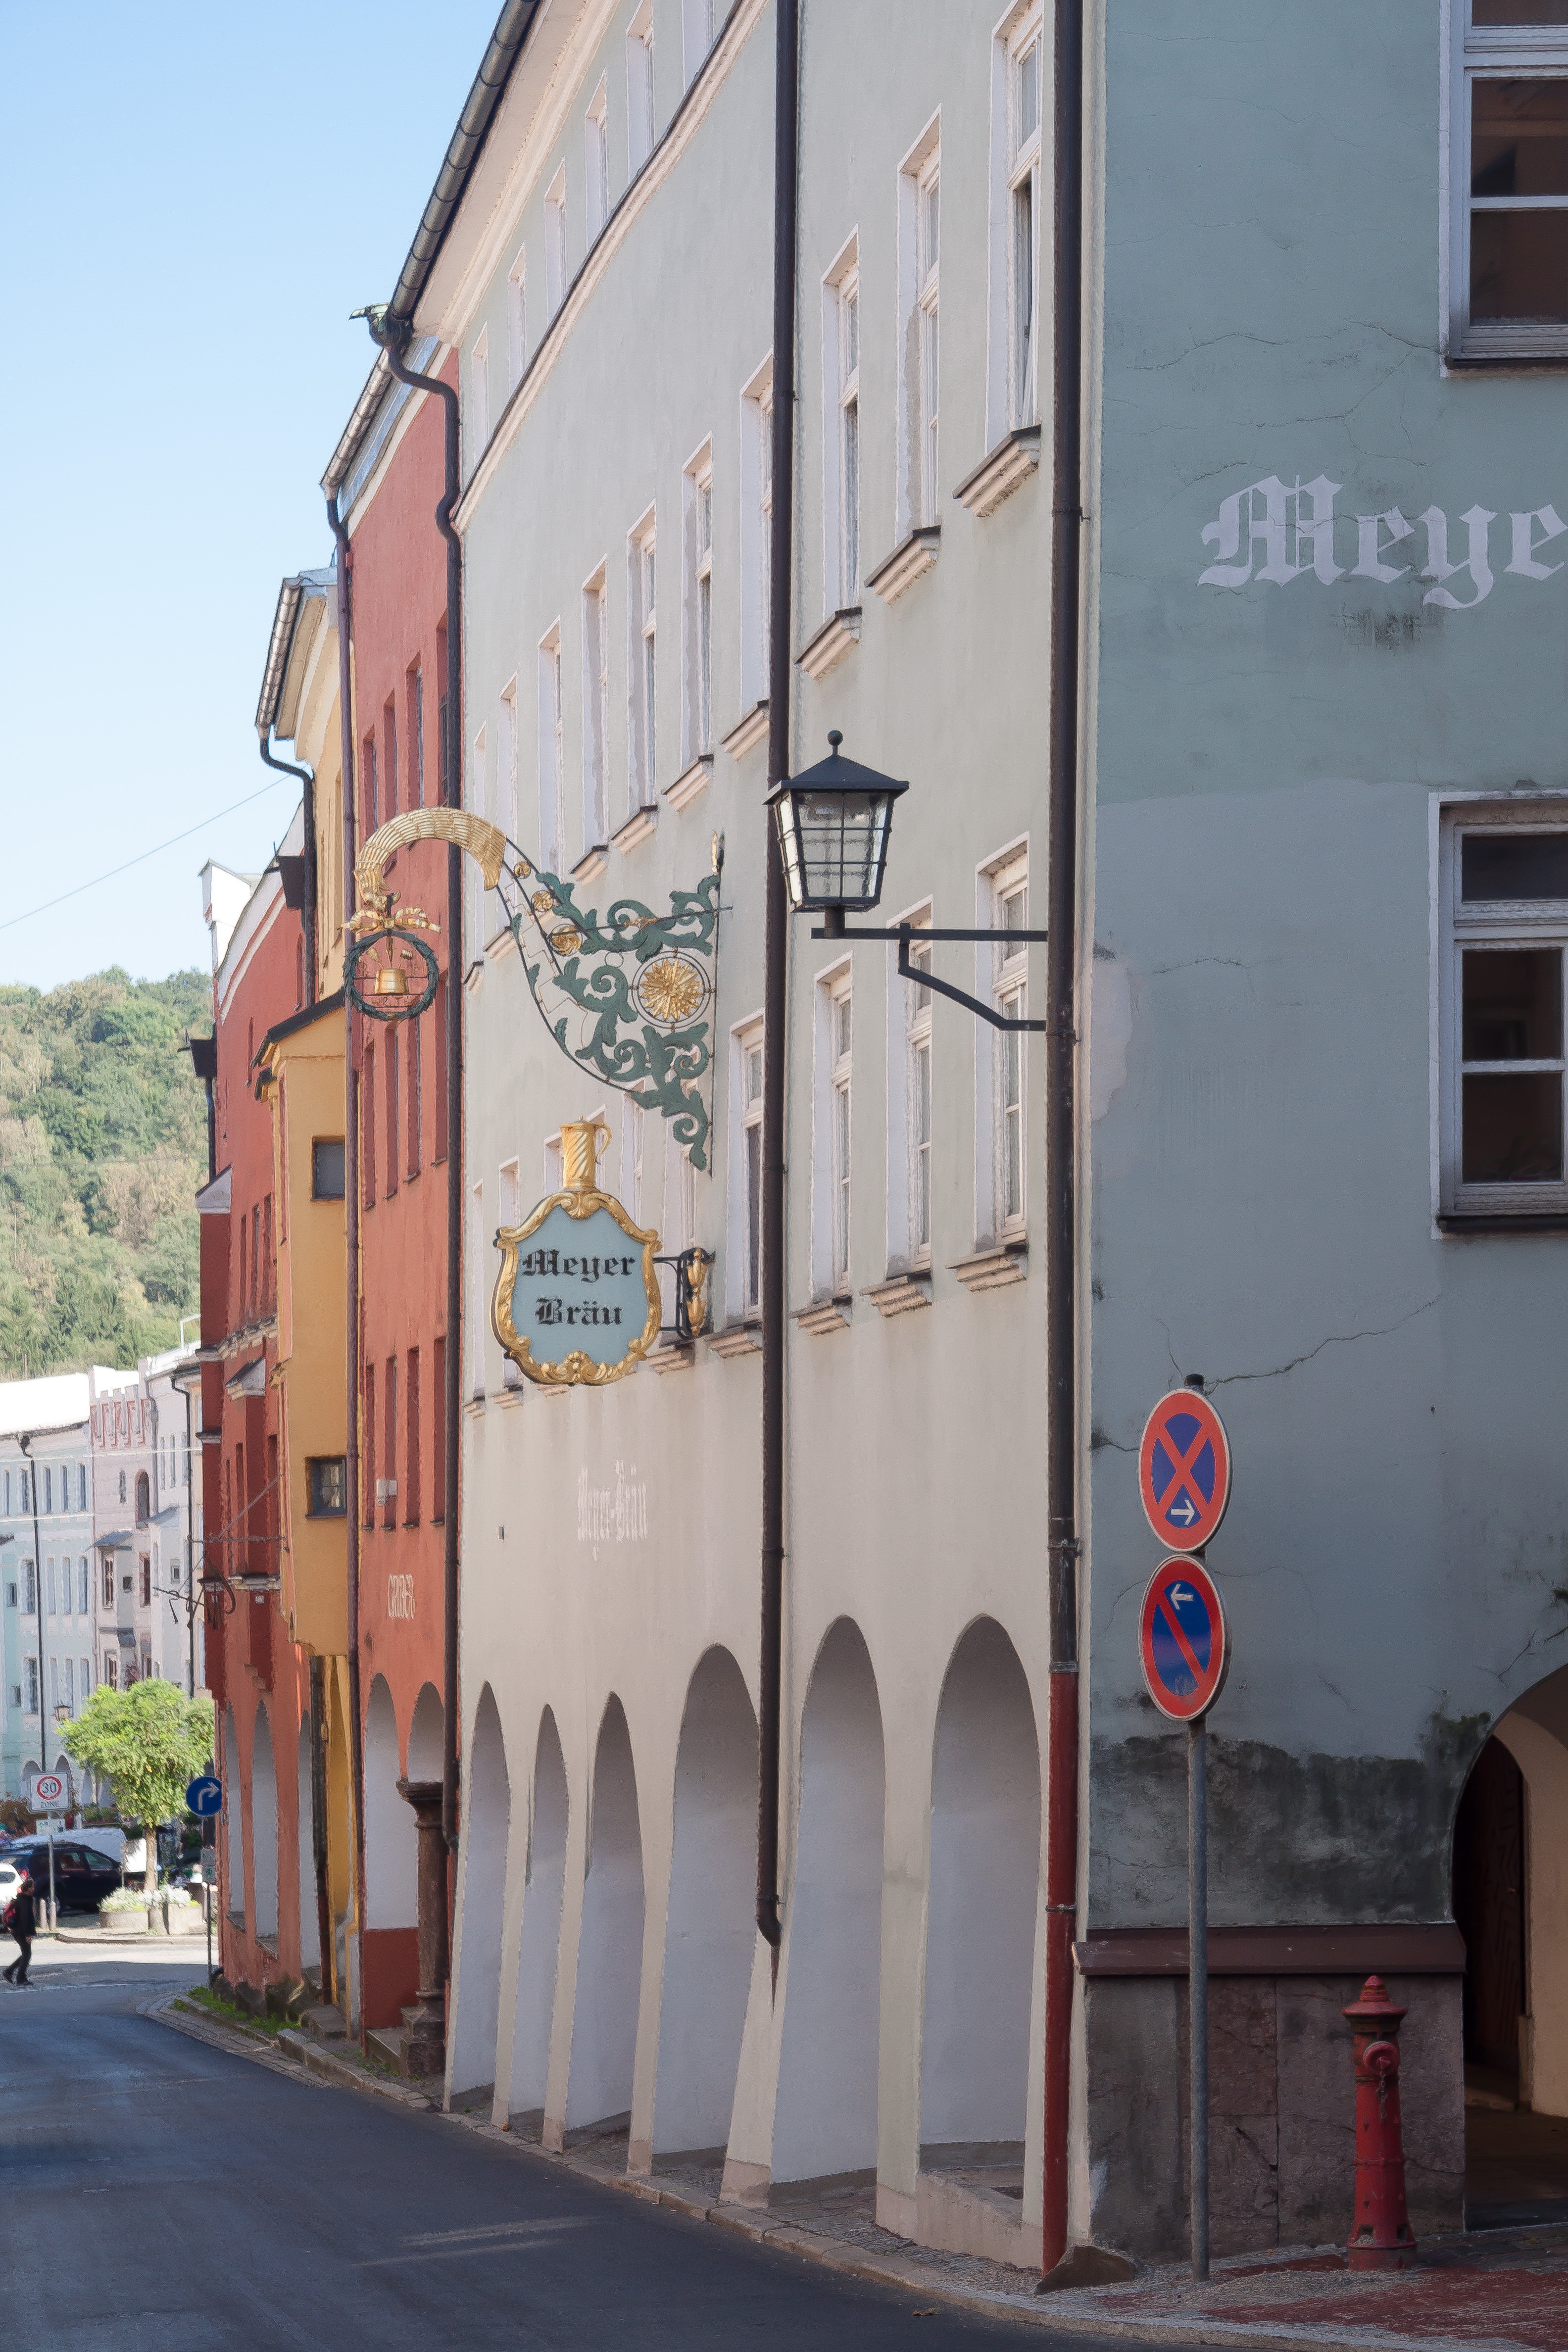
architecture, road, street, town, wall, golden, facade, art, shield, renaissance, arcades, inn, samurai, brewery, neighbourhood, guest house shield, nasal shield, urban area, gasthof